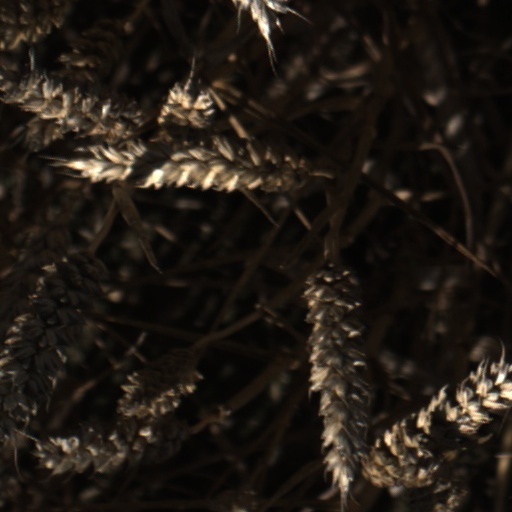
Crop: wheat